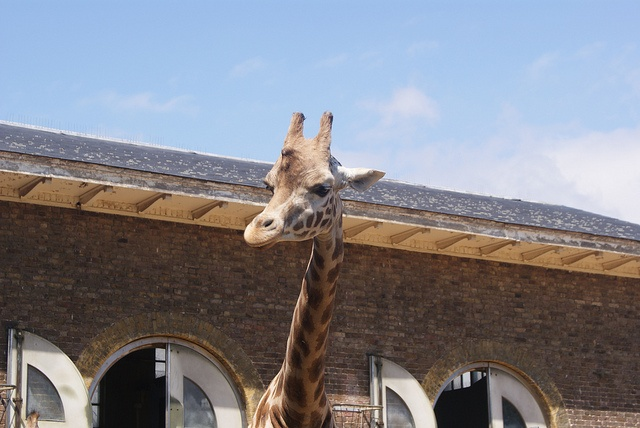
A giraffe is taller than the building behind it
A giraffe stands tall by a brick building.
A tall giraffe stands idly outside of a building.
in image of a grown giraffe looking down
A giraffe looking around outside of a brick building.